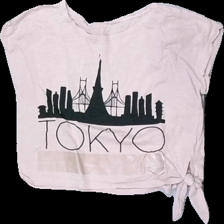
View: front
Type: Top
Category: Children
Brand: Lindex
Colors: Pink, Black
Material: 100% cotton
Pattern: Logo print
Cut: Regular, C-collar, Cropped
Size: 146
Season: All
Price range: <50
Recommended usage: Reuse